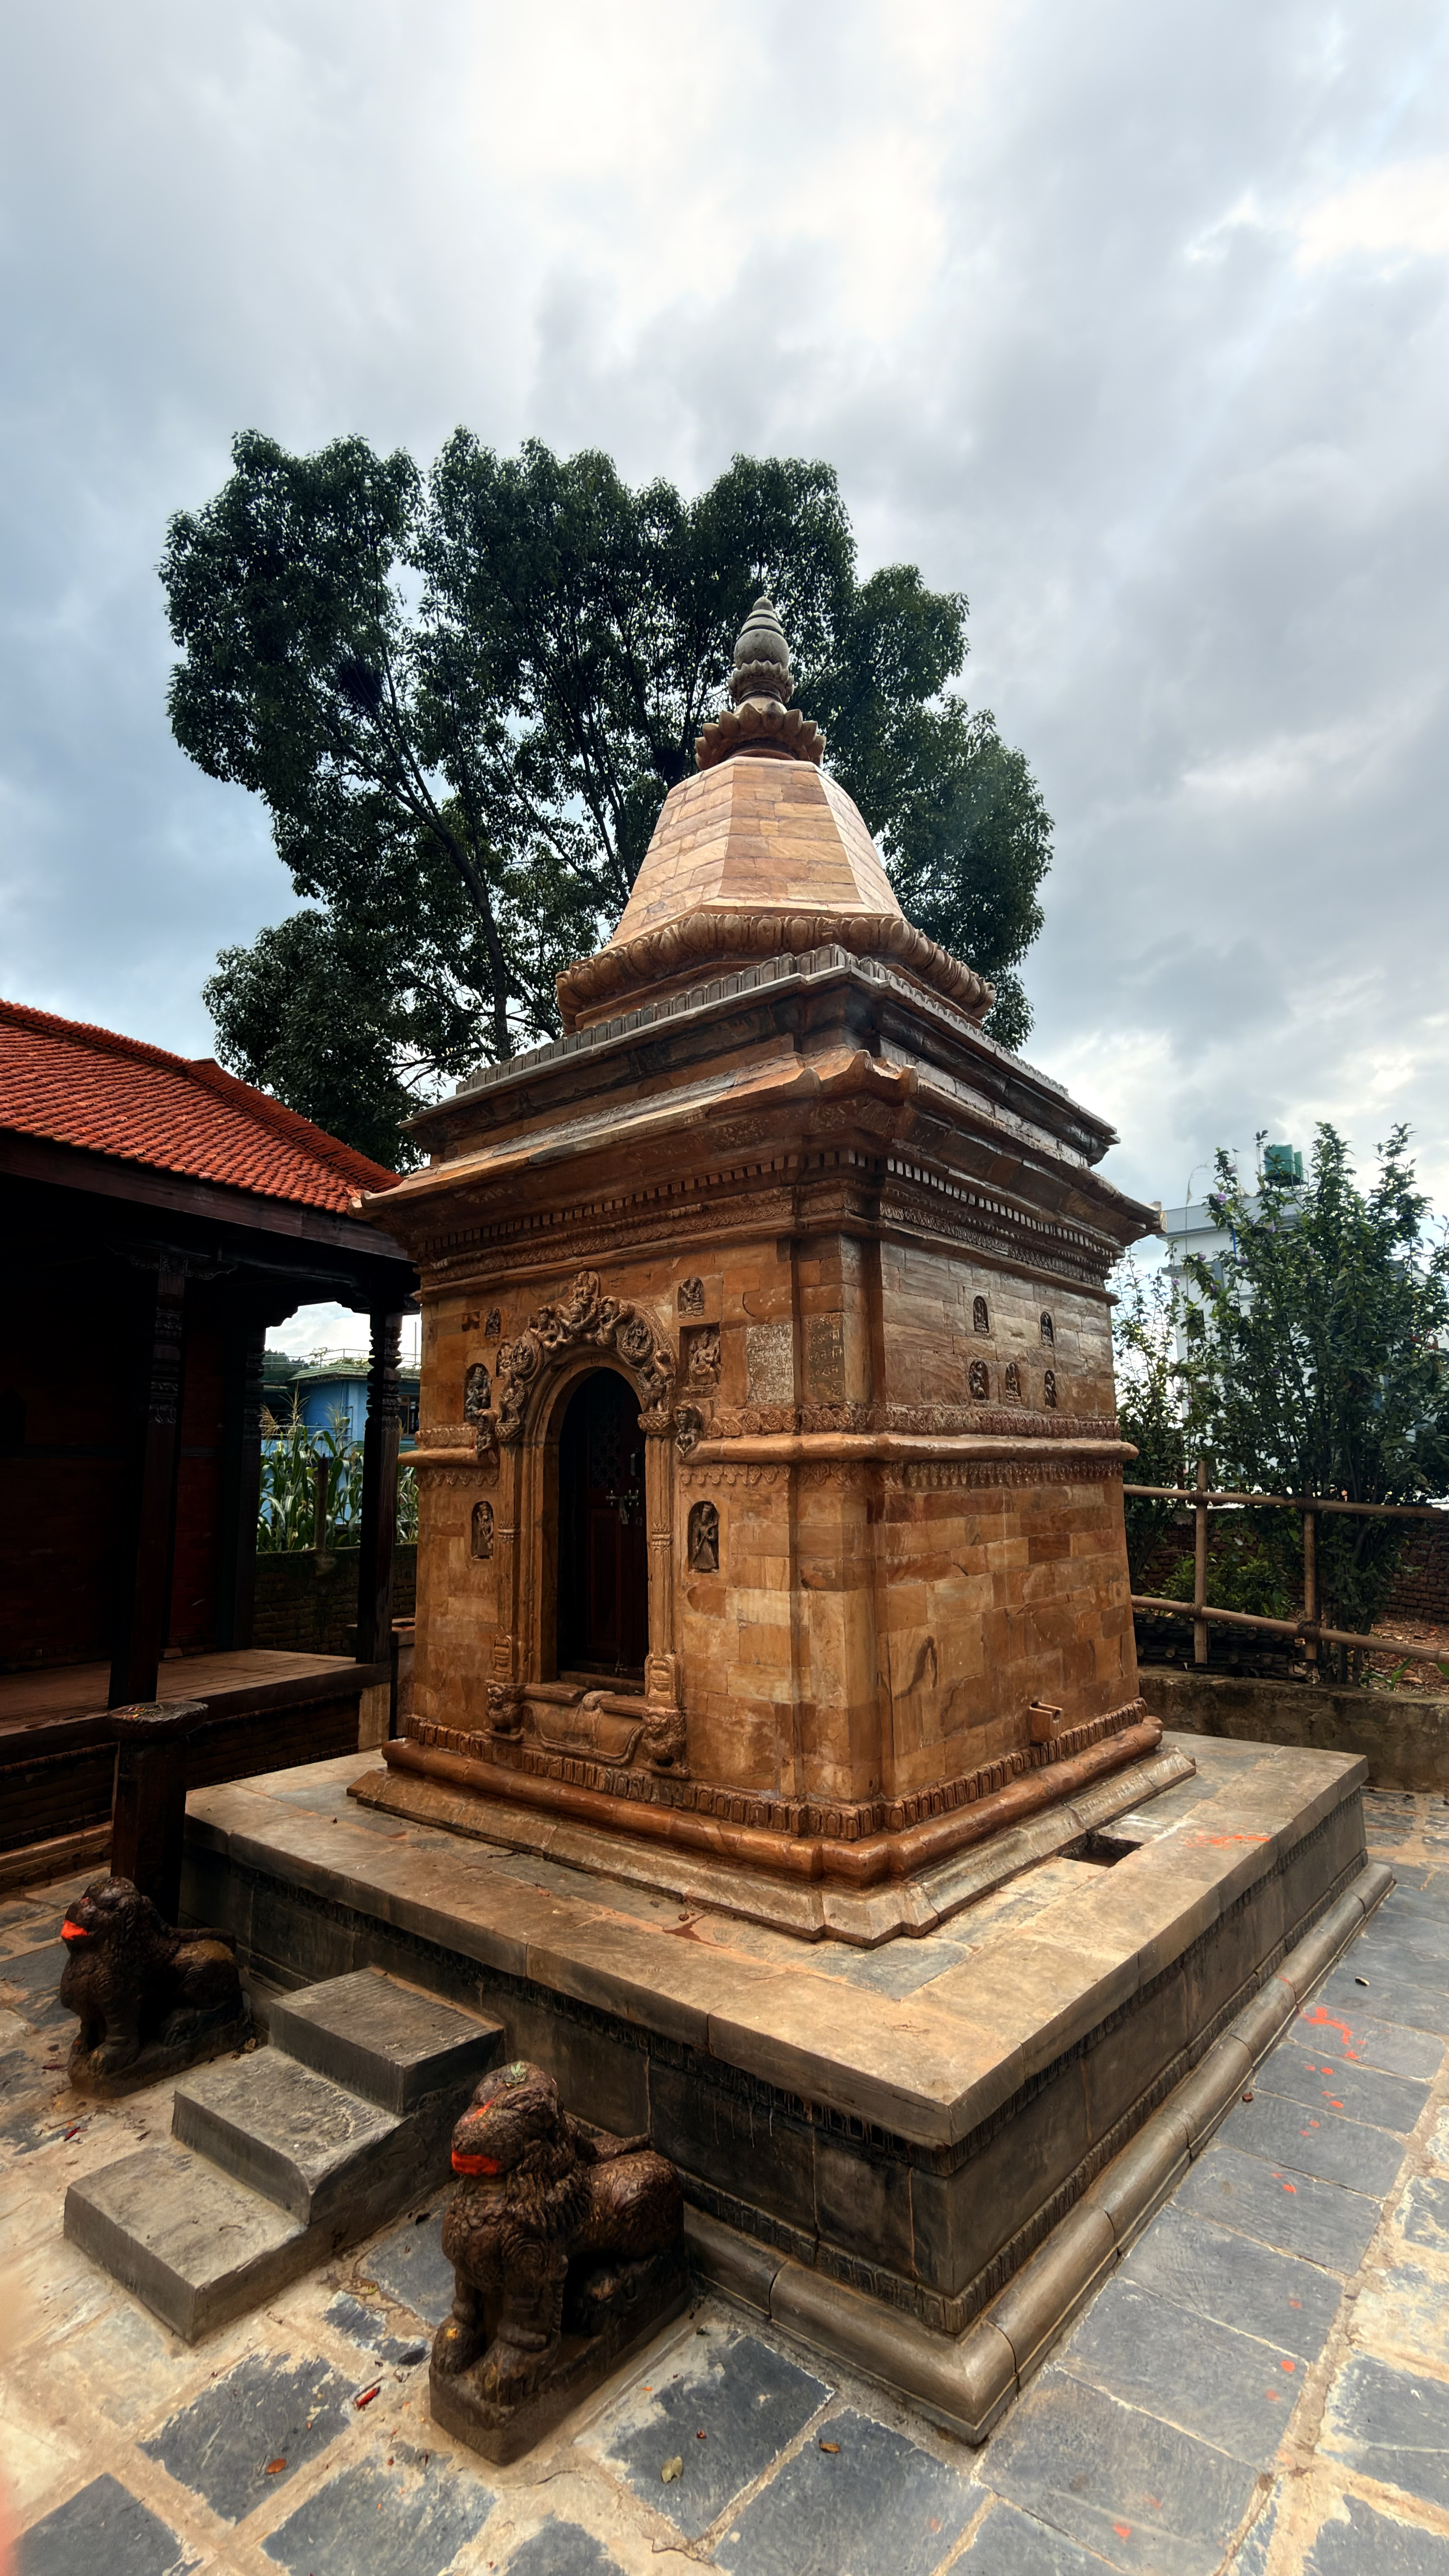
Heritage site: Ram_Temple